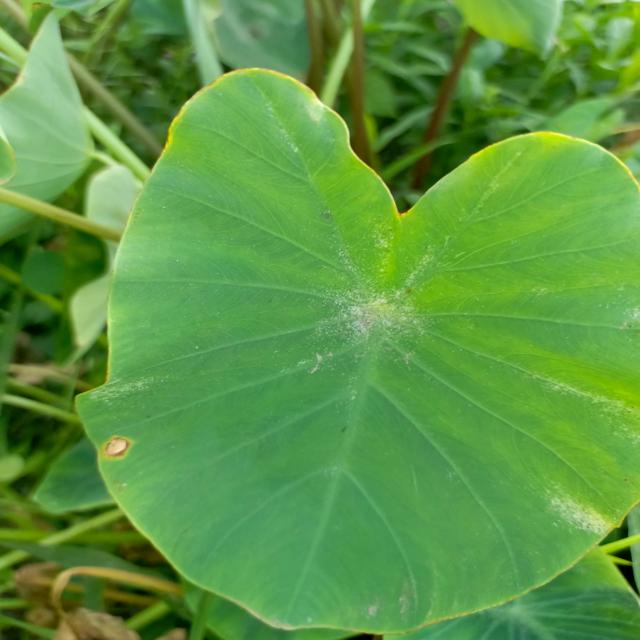
Label: Early_Blight